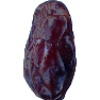
Label: Dates 1